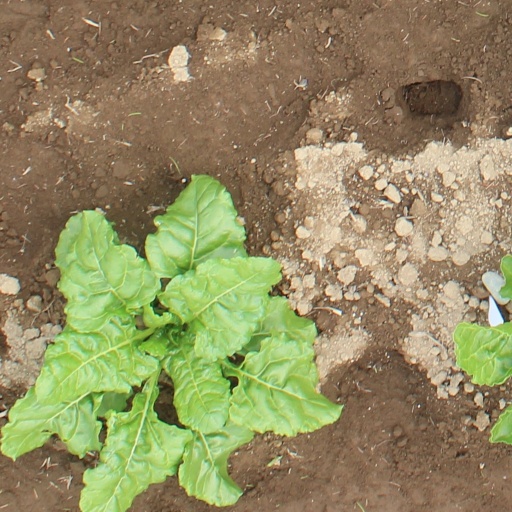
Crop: sugar beet